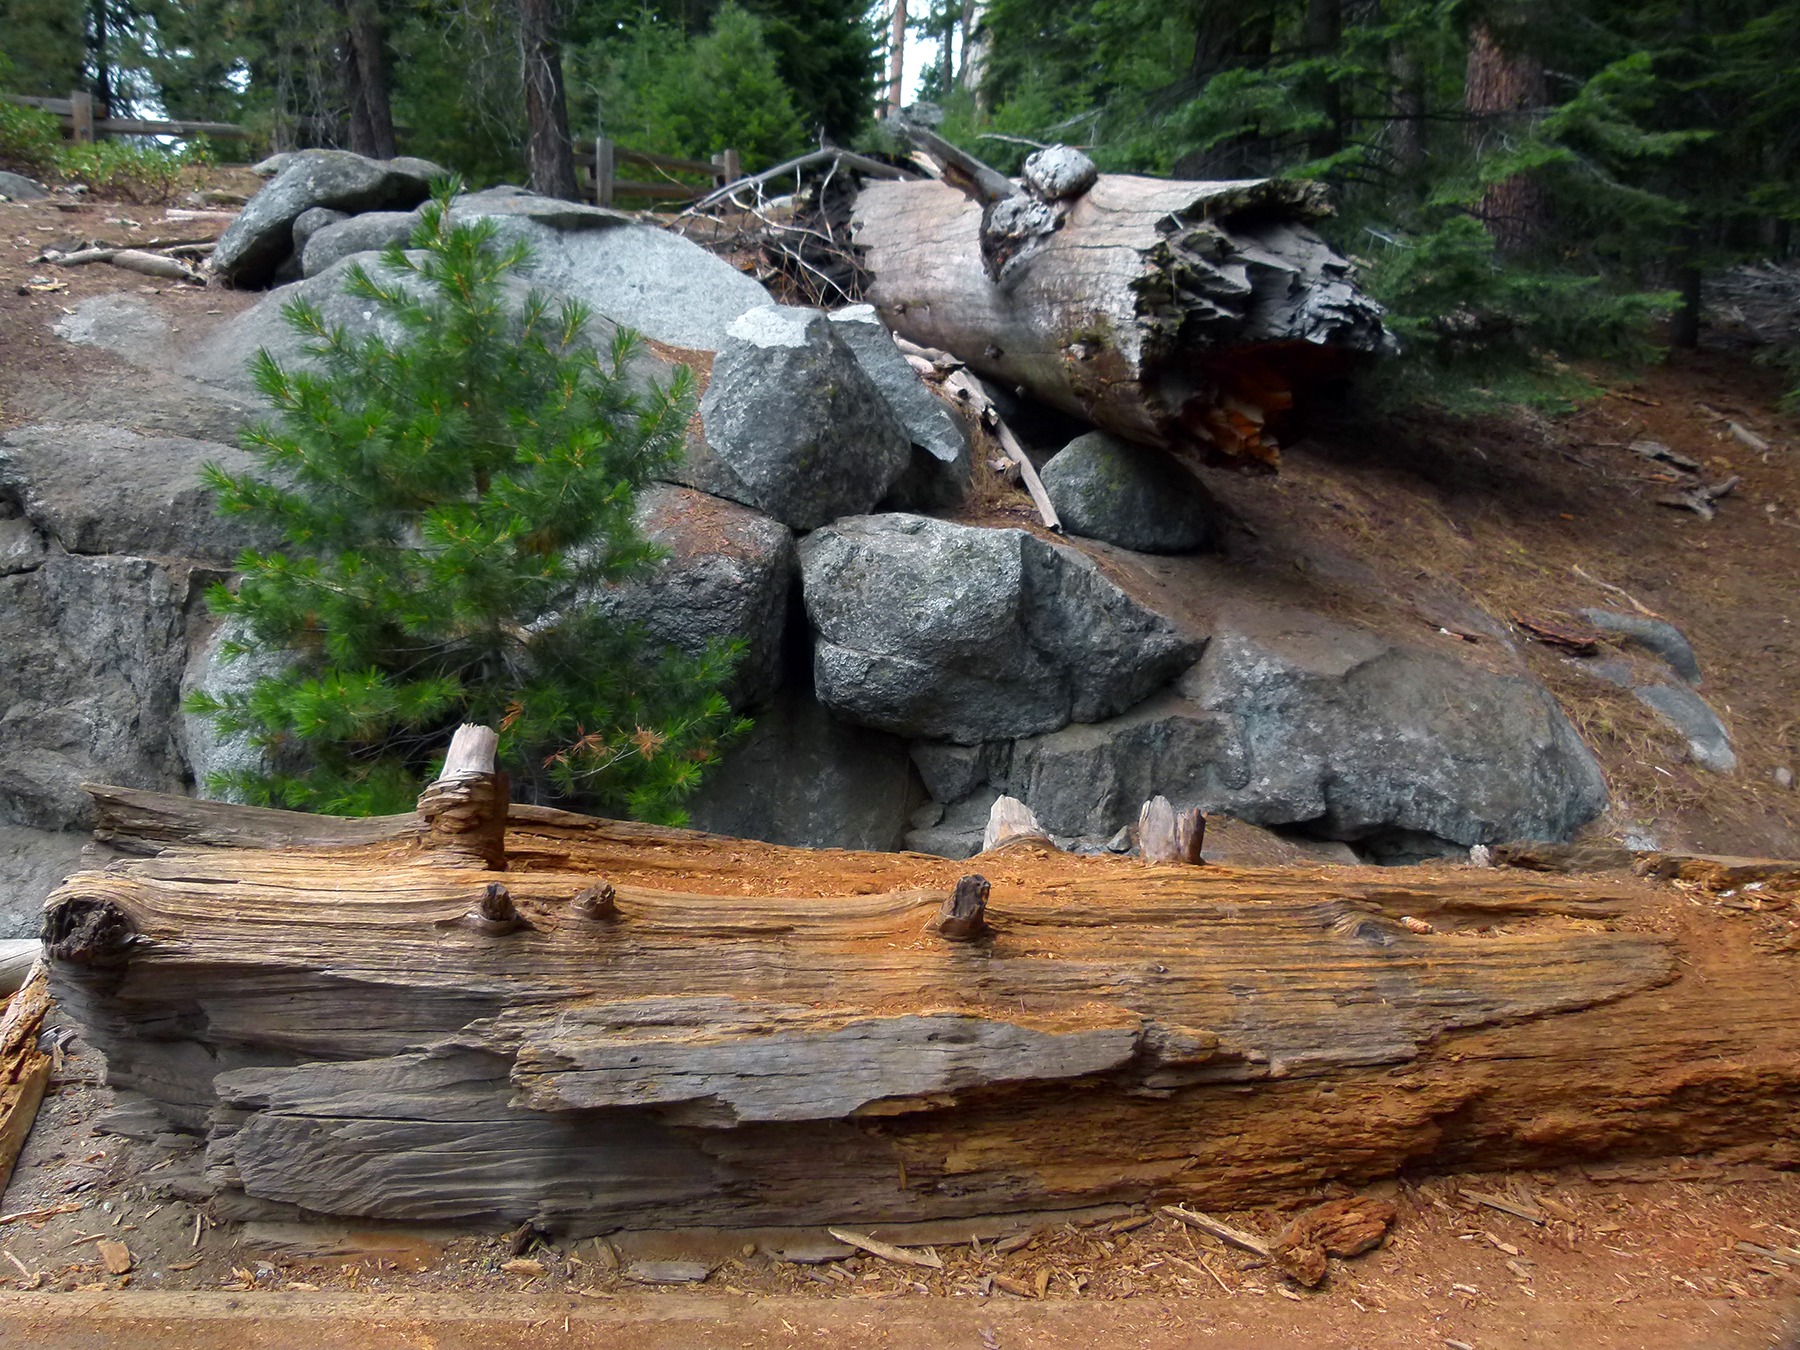
tree, nature, forest, rock, wilderness, plant, wood, trunk, stream, terrain, material, rocks, woods, geology, boulder, conservation, protected, rotten wood, woody plant, sequoia national park